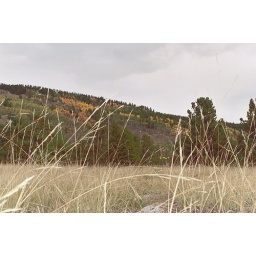
Looking over a pasture of wild grass at the changing fall colors in Rocky Mountain National Park.